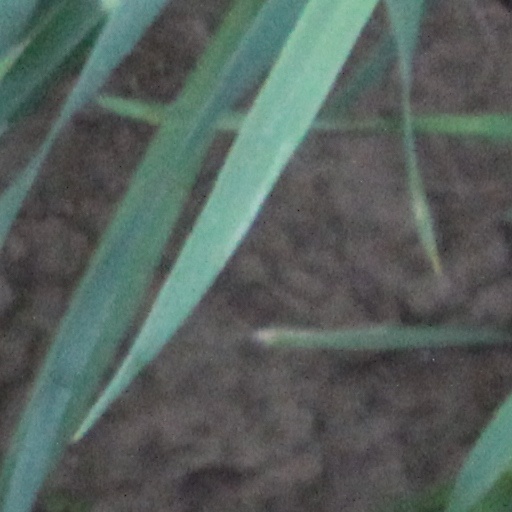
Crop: wheat